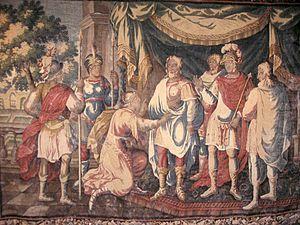
Tapisserie Jeanne à Chinon, 2,75 x 2,35 m, propriété du Centre Jeanne d'Arc, Orléans, (Inv. 76.51.003), exposée au Château de Chinon. Cette tapisserie, attribuée aux ateliers de la région d'Aubusson, et plus précisement à celui des Corneille, est la troisième de six pièces dont les cartons sont inspirées par des dessins de Claude Vignon (1563-1670) et des gravures à l'eau-forte qu'Abraham Bosse réalisa d'après ces dessins. Provenant du château de la Sayette à Vasles (Deux Sèvres), elles ont été acquises en 1976 par le Centre Jeanne d'Arc. Jeanne à Chinon représente l'arrivée de la pucelle au Château de Chinon, devant le roi Charles VII.
La maison Corneille, ou maison du tapissier, est située à Aubusson, dans le département de la Creuse et la région Nouvelle-Aquitaine. Devenue office de tourisme, elle abrite actuellement le musée des Arts et traditions populaires.